Sreeraj Gopinathan

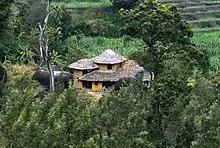
Project area, Kantalloor (Westghats), 2008

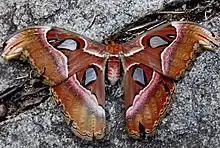
Rare species in the highlands of South India, 2019

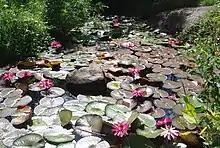
Nature pond – a decisive part of symbiosis

In 2005, Gopinathan launched his first large-scale project OWIYAM in Kanthalloor, a remote location in the mountainous region of South India known as Western Ghats. The surrounding forest is characterized by a unique flora and fauna, but is increasingly threatened by human influences. The project is dedicated to the construction of a timely Noah's Ark − a model space intended to support the preservation of rare species and promote coexistence between humans and nature. The ultimate aim is to preserve biodiversity in a protected area. The involvement of the local population is presupposed by the underlying concept. Ultimately, the project contributes to the conservation of the rainforest. Practical trainings offered on topics such as reforestation, permaculture, clay-architecture, climate-friendly nutrition and cooking methods as well as -neutral energy production, are a crucial part of the project.